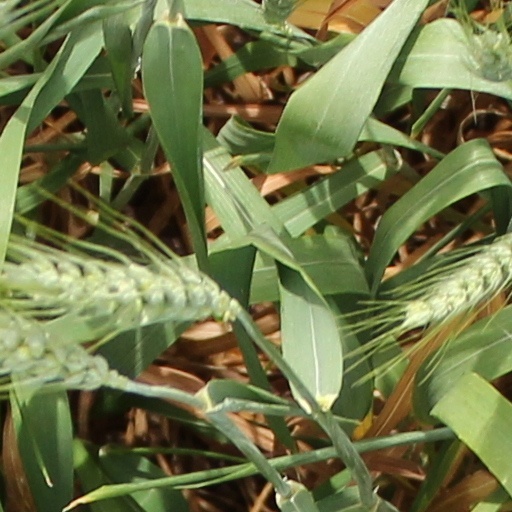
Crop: wheat